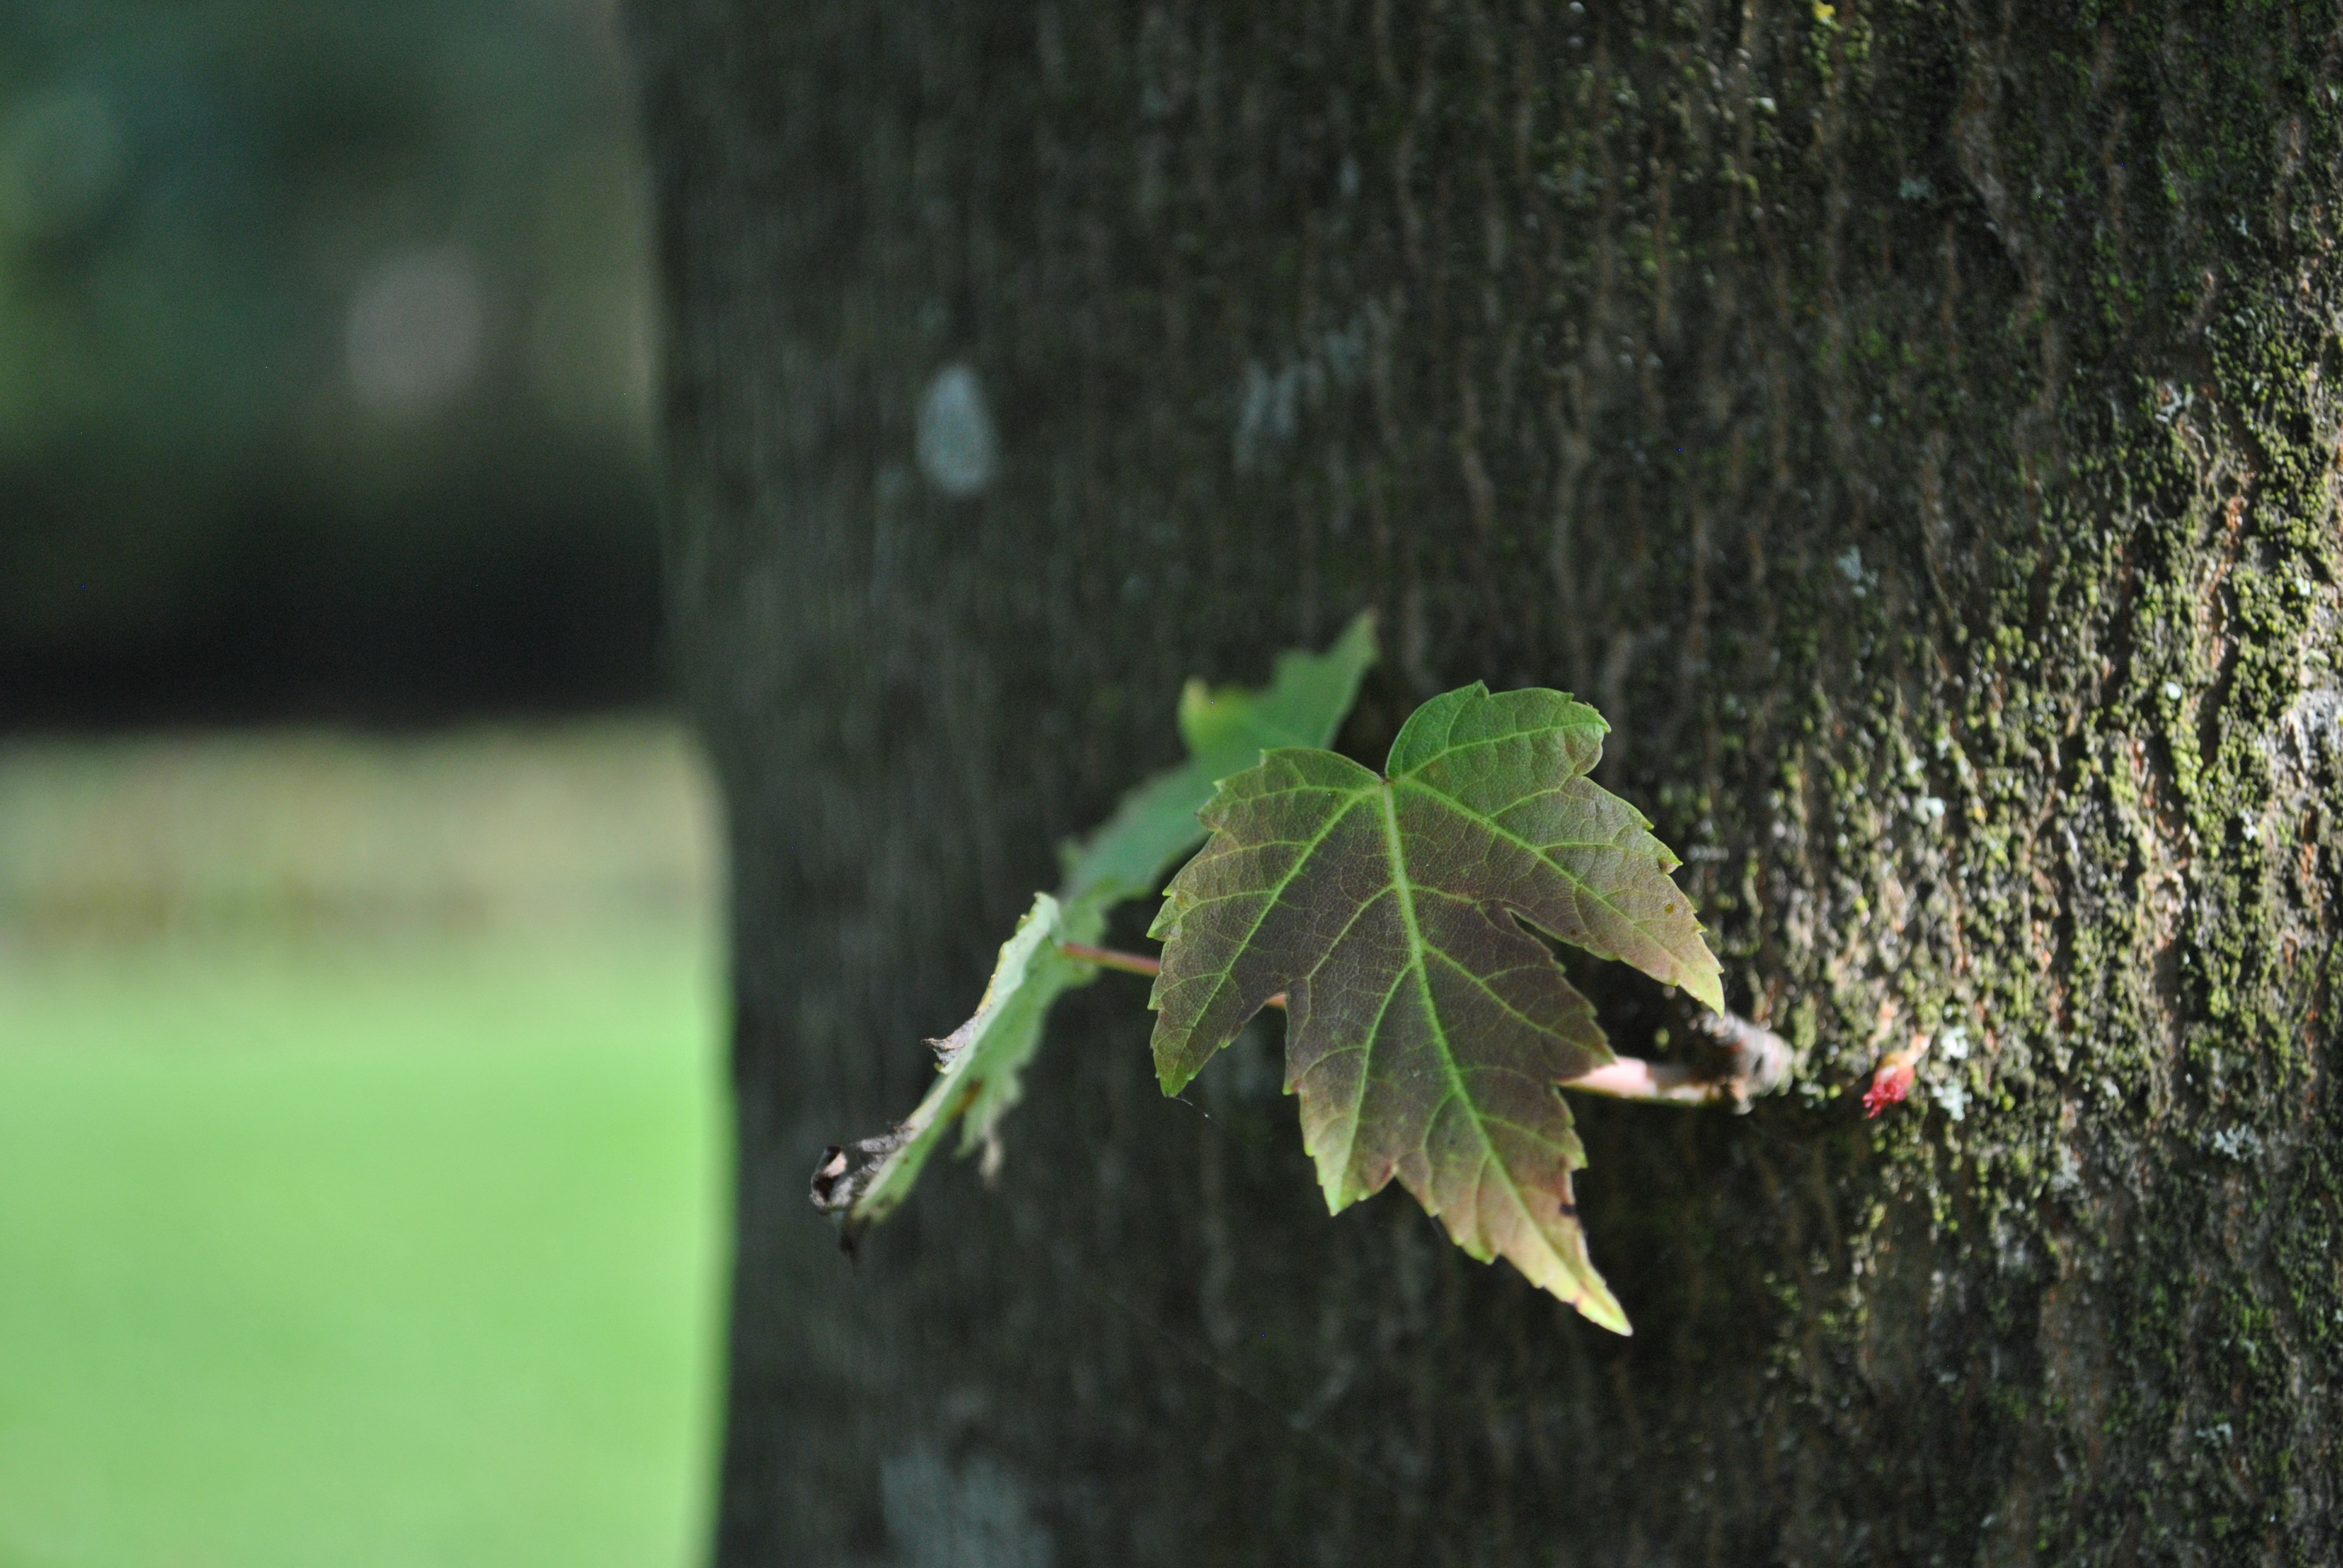
tree, nature, forest, grass, branch, plant, wood, sunlight, leaf, flower, trunk, green, autumn, botany, flora, season, fauna, deciduous, woodland, flowering plant, plant stem, woody plant, land plant